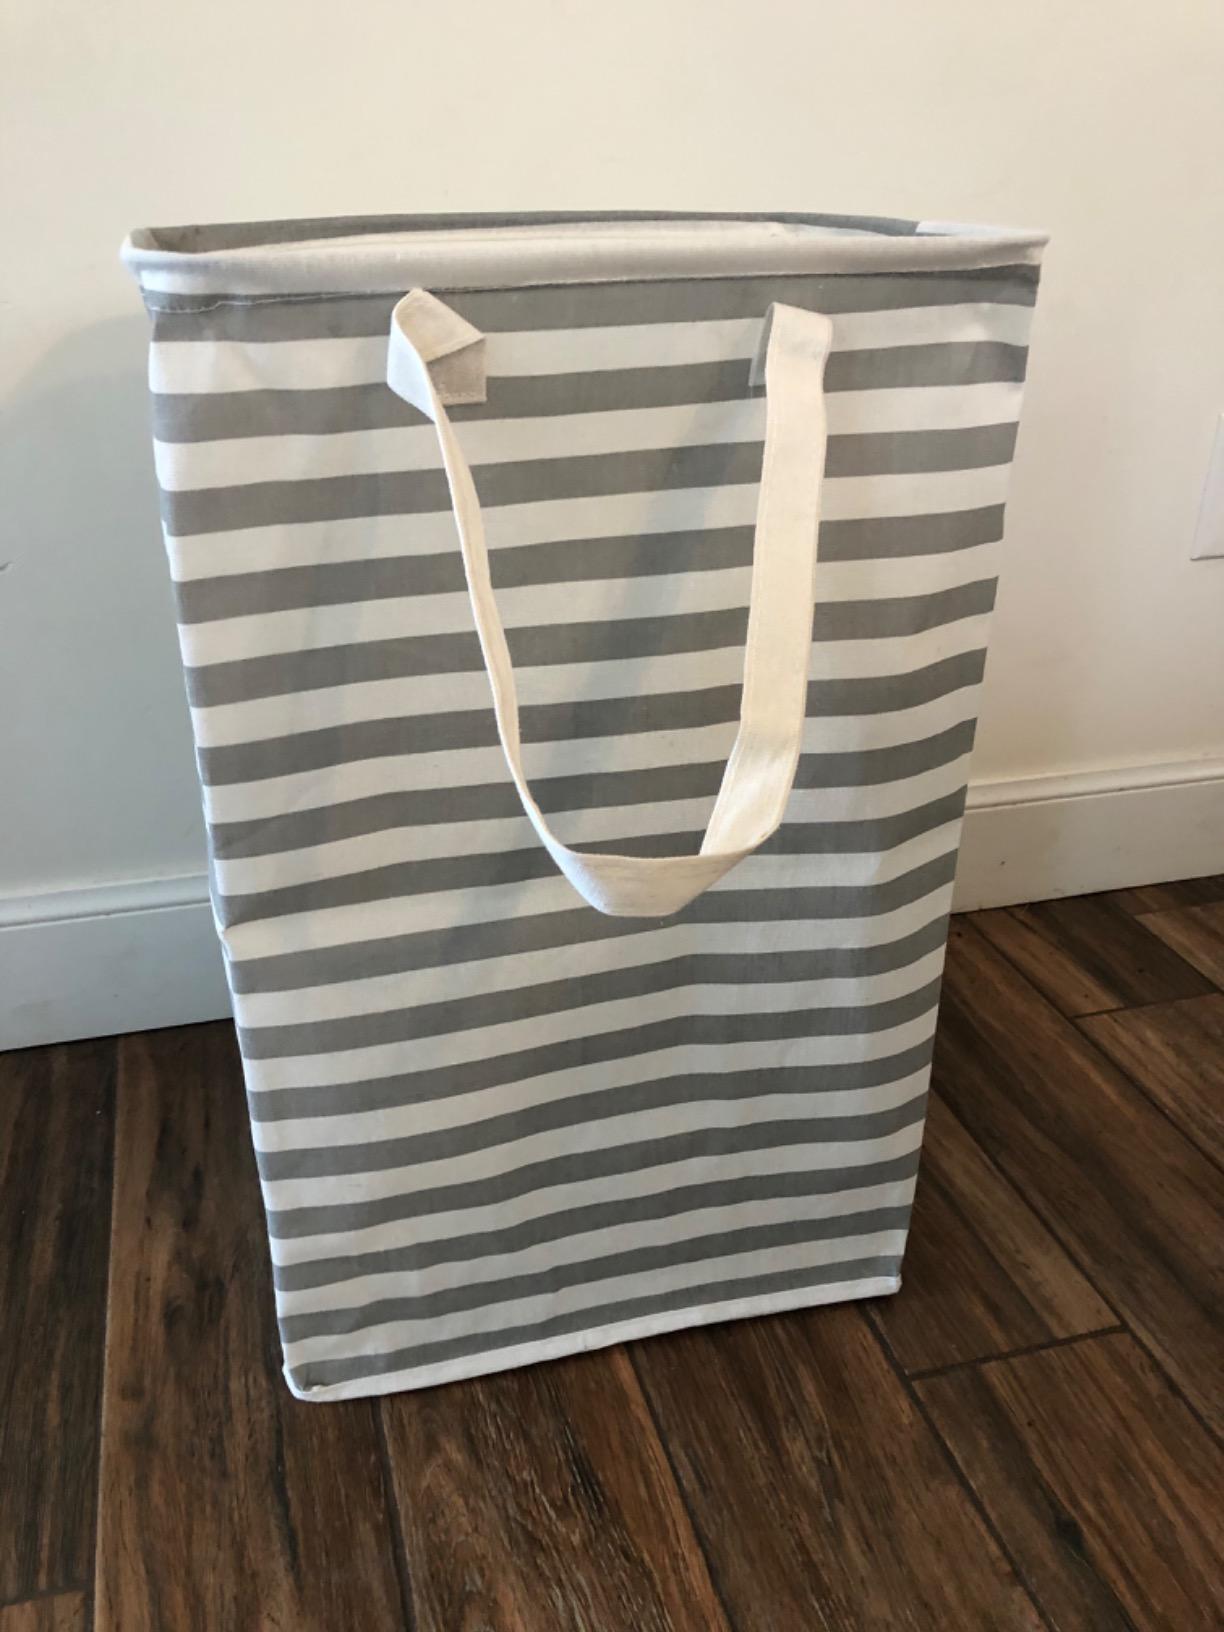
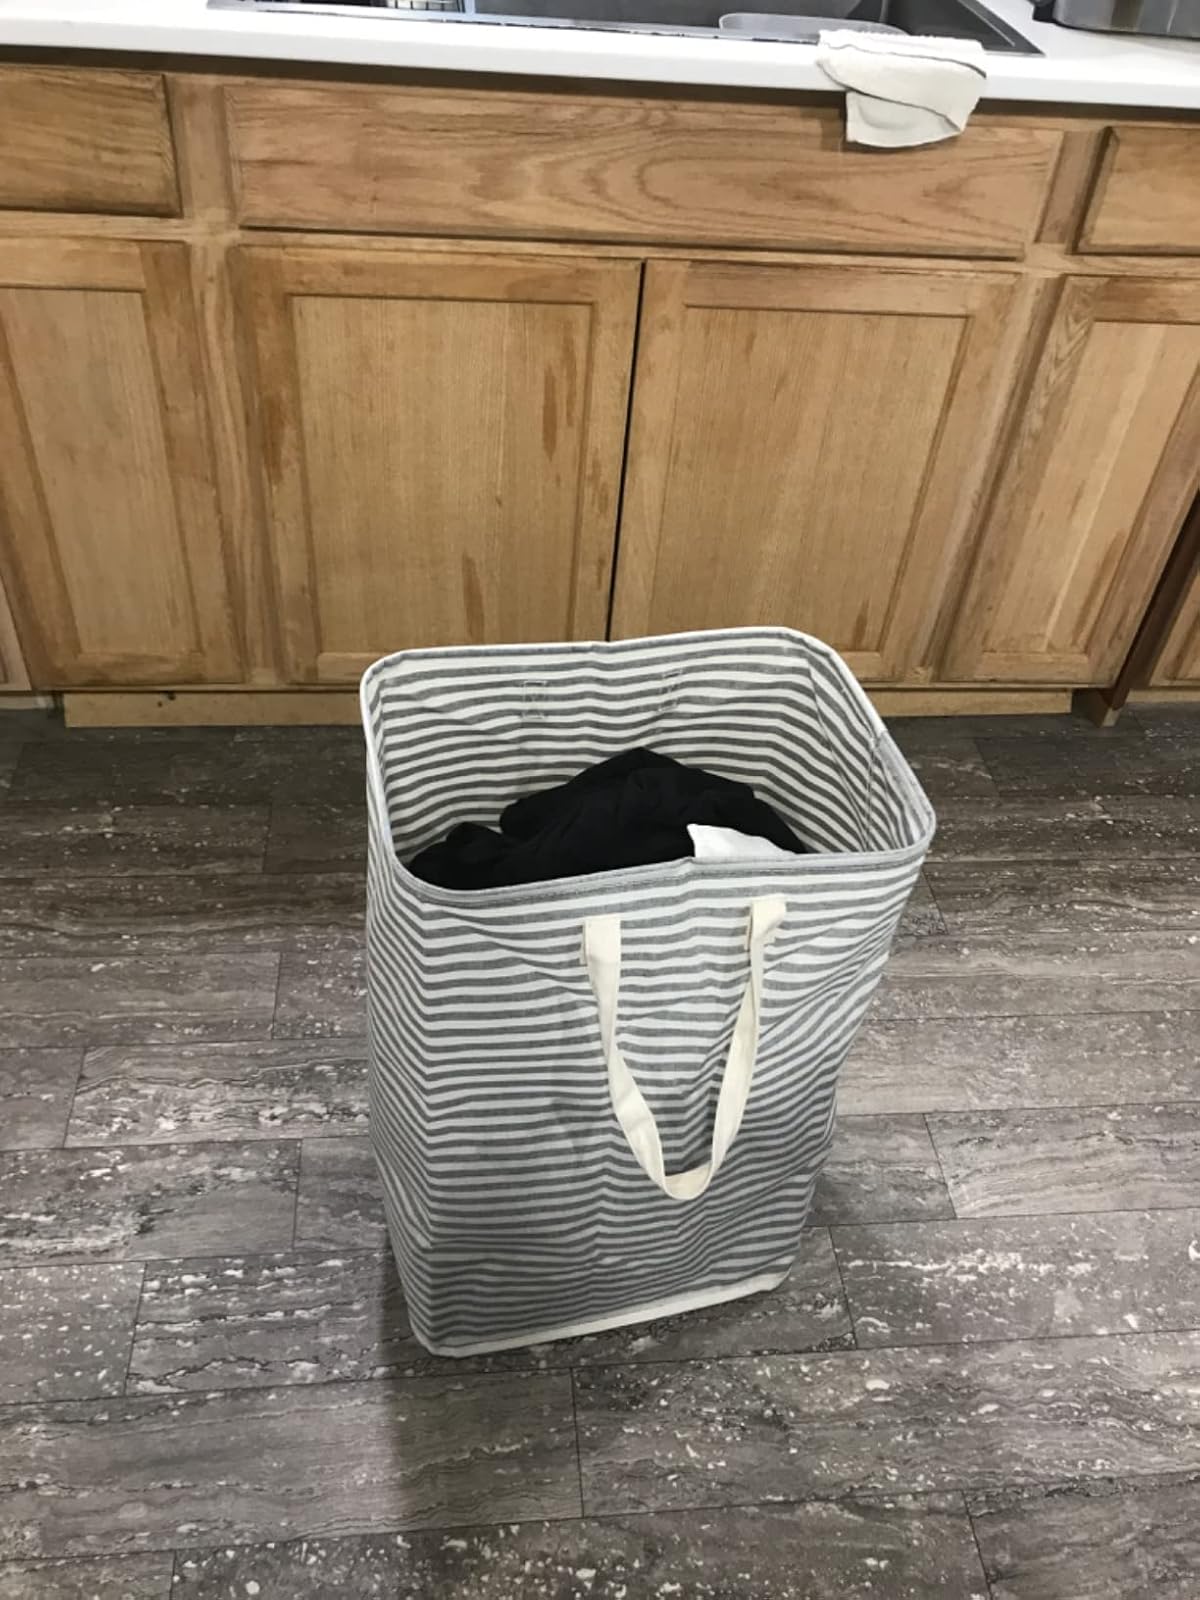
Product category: items_hamper
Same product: no